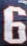
Number: 6